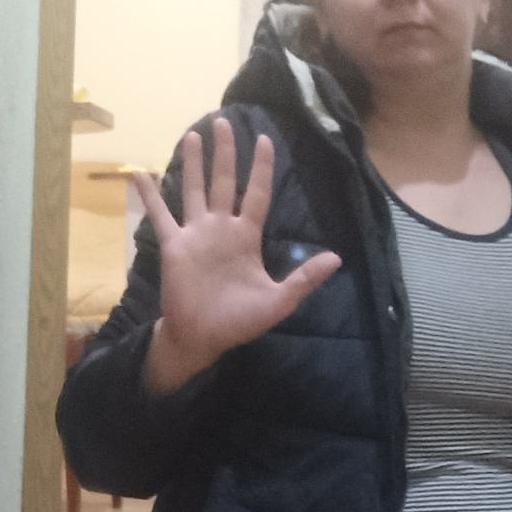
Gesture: palm